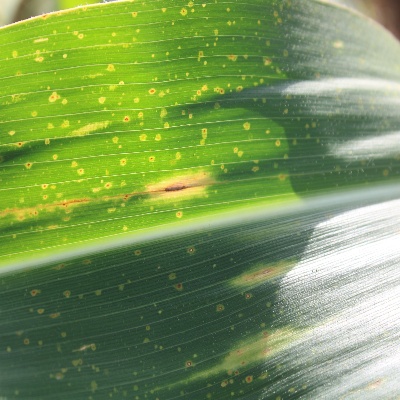
Label: Corn_(Maize)___Leaf_Spot